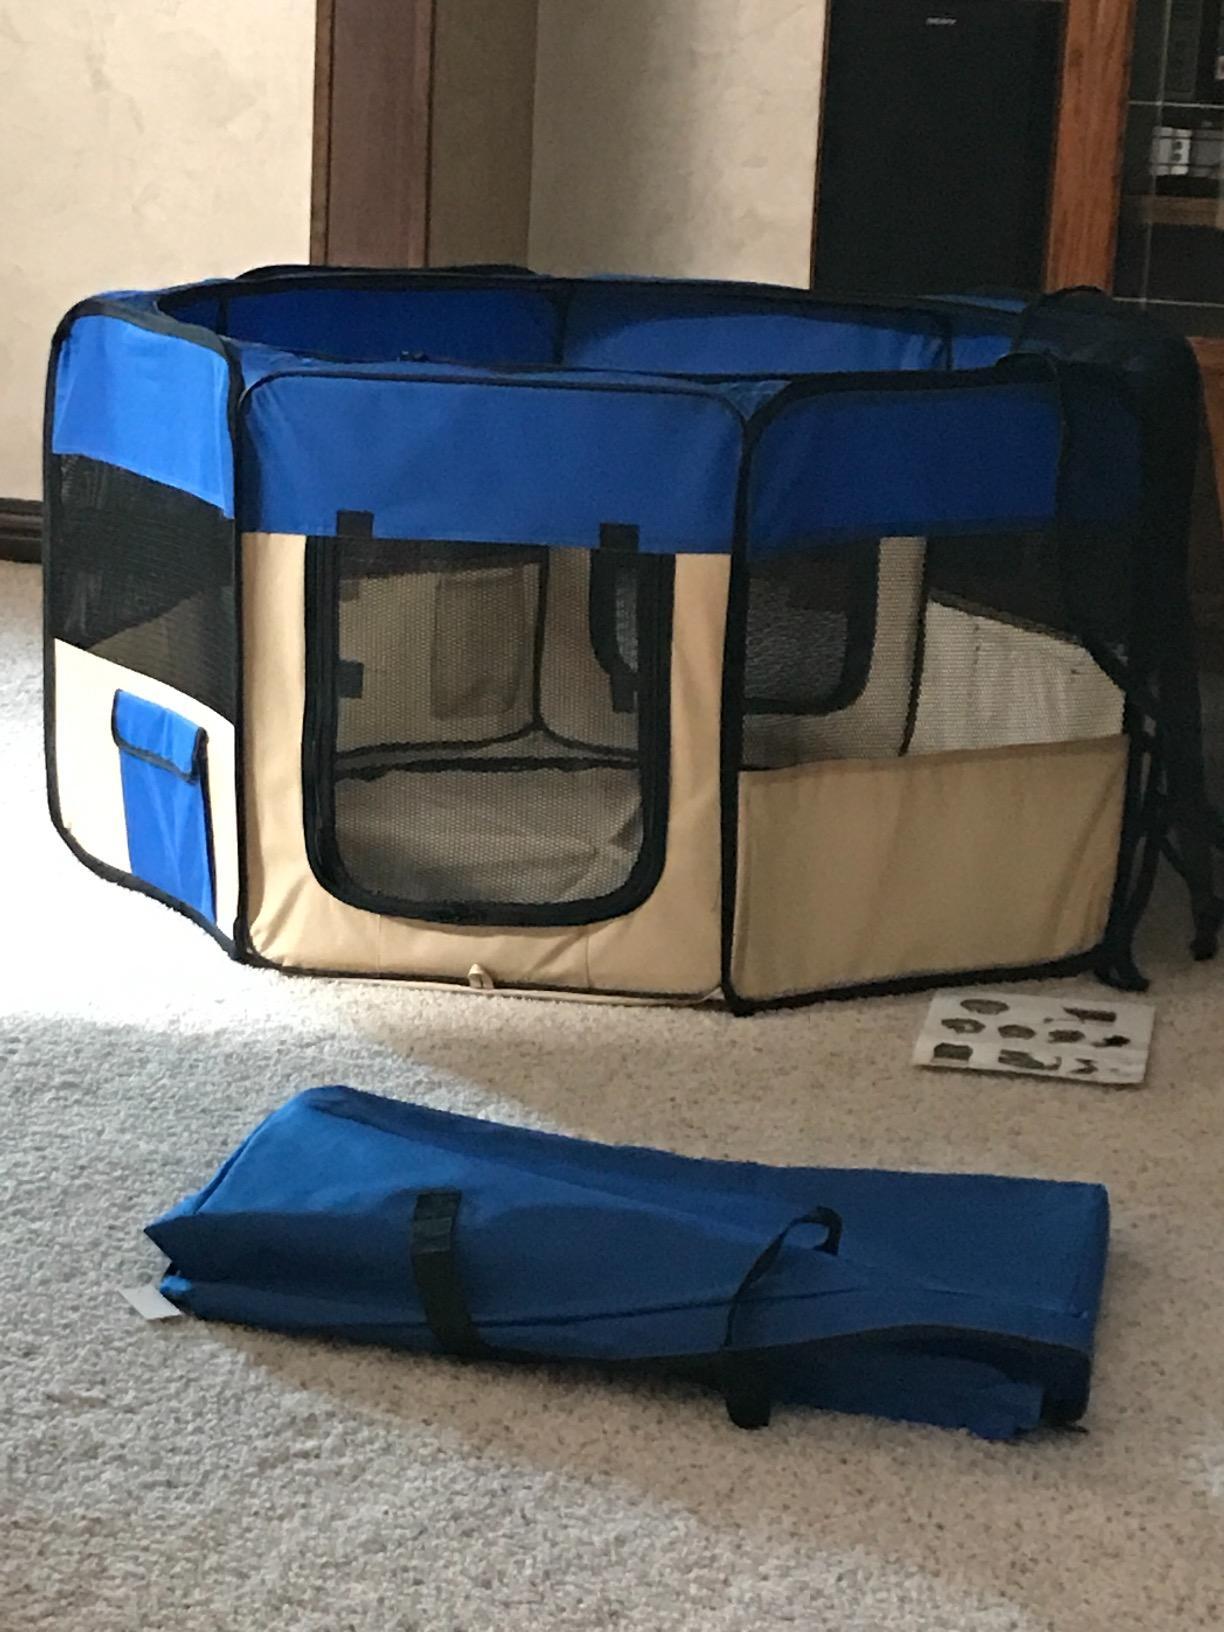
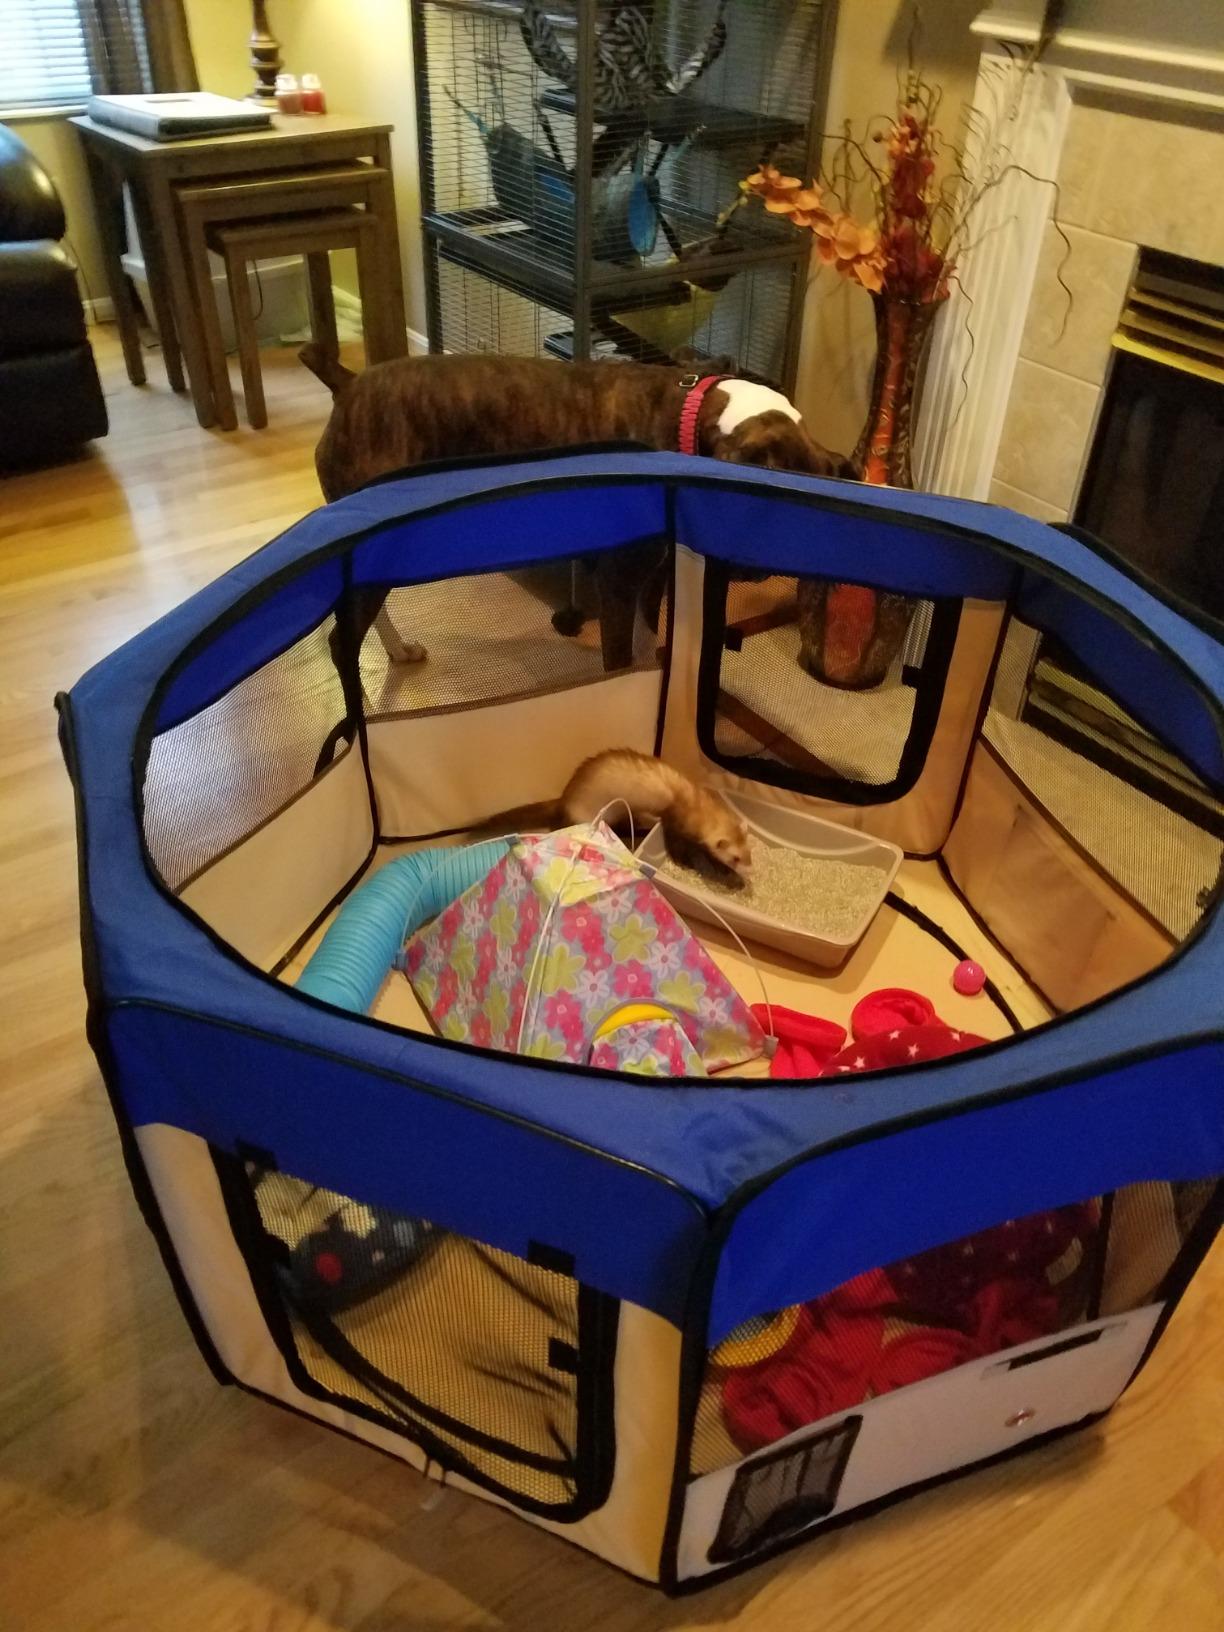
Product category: items_kennel
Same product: yes